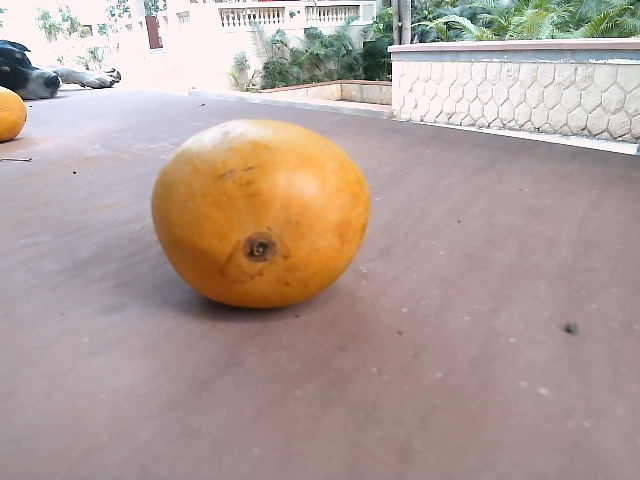
Label: Ripe_Mango